Karl Eduard Aeschlimann

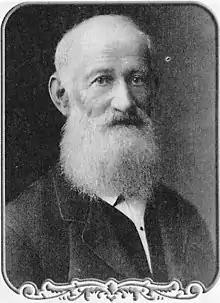
Karl Eduard Aeschlimann (1808-1893)

Karl Eduard Aeschlimann (17 February 1808 in Burgdorf – 4 April 1893 in Yalta) was a Swiss architect. He was a court architect of the Russian royal family.